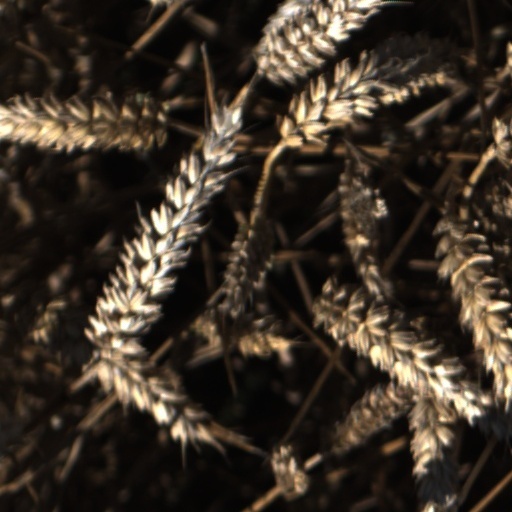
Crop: wheat